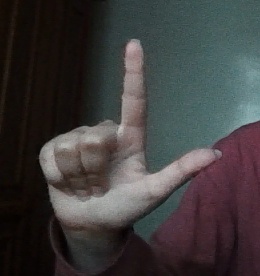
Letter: laam